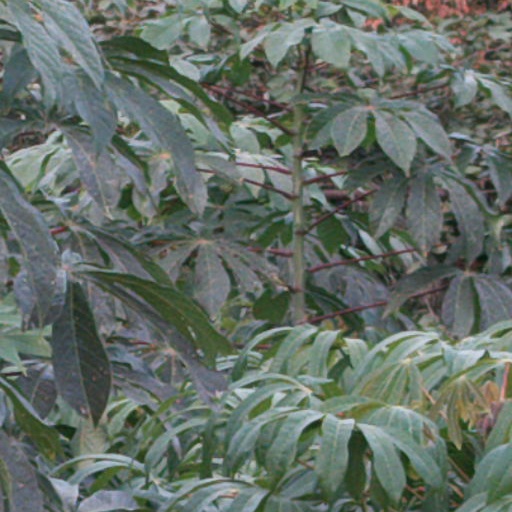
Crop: cassava